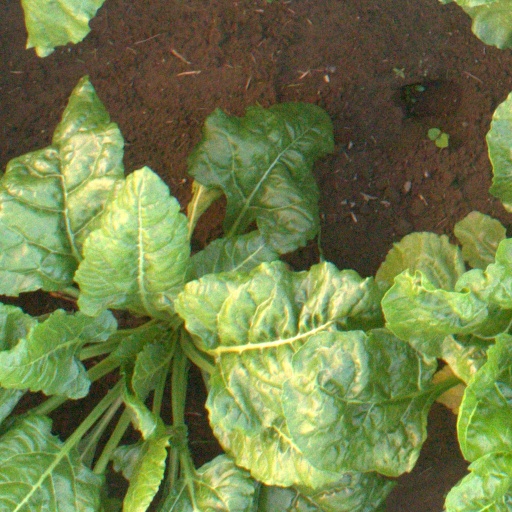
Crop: sugar beet